Cold reading (theatrical)

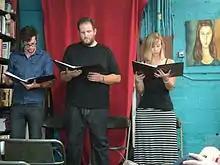
A cold reading of a play

Theatrical cold reading is reading aloud from a script or other text with little or no rehearsal, practice or study in advance. Sometimes also referred to as sight reading, it is a technique used by actors and other performers in theatre, television, and film performance fields.